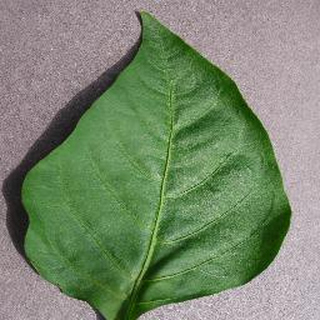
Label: healthy_bell_pepper